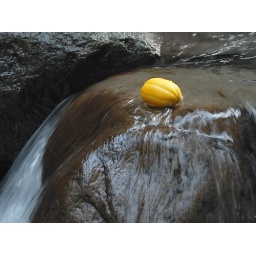
a fruit in the water